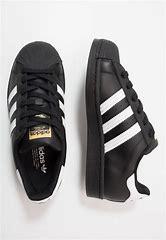
Brand: adidas
Model: originals Adidas Originals Superstar